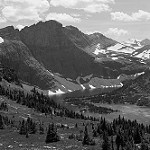
Label: B & W